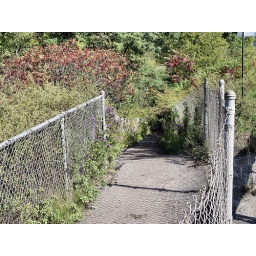
This is the downhill side of the cow sidewalk that goes over the railroad tracks